High Temperature Proton Exchange Membrane fuel cell

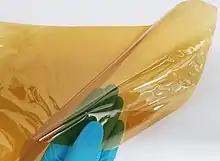
Phosphoric acid doped PBI membrane for HT-PEM fuel cell

Whereas the common PEM fuel cell, also called Low Temperature Proton Exchange Membrane fuel cell (LT-PEM), must usually be operated with hydrogen with high purity of more than 99.9 % the HT-PEM fuel cell is less sensitive to impurities and thus is typically operated with reformate gas with hydrogen concentration of about 50 to 75 %. In contrast to LT-PEM fuel cell, which is sensitive to carbon monoxide concentration of several parts per million, HT-PEM fuel cells are operated at carbon monoxide concentrations up to about 3 Vol-%. Usually HT-PEM fuel cells are operated at cell temperature of 150 to 180 °C.